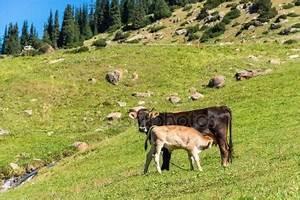
cow